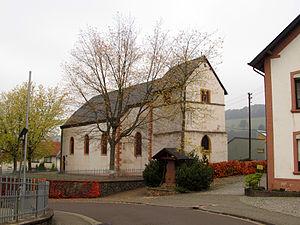
Limbach est un ortsteil de Schmelz en Sarre.